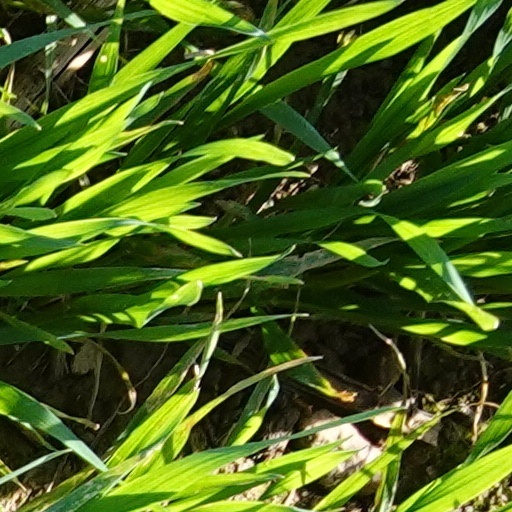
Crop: wheat